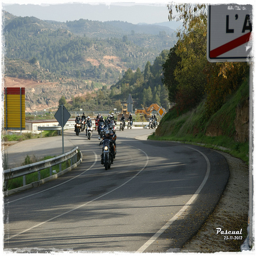
A throng of bikers lined up around the curve of a road
Several motorcycles come around the bend in the road.
A group of motorcycles coming down the highway.
a road a group of motorcycle riders some hills and trees
Numerous motorcycle riders are rounding the bend of a curve in the road.